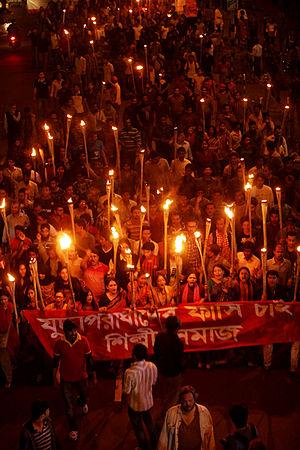
Les manifestations de la place Shahbag ont commencé le 5 février 2013, à Dacca la capitale du Bangladesh, avec la pétition de la peine de mort pour Abdul Quader Molla et tous les autres criminels de guerre inculpés du fait de leurs actions durant la guerre de libération du Bangladesh de 1971. Le 5 février 2013, le tribunal international des crimes en 1971 a condamné Quader Mollah à la prison « à vie » pour 14 années. Il a été reconnu coupable de génocide, d'assassinat et de viol pendant la guerre de libération. Il a été également reconnu coupable par le tribunal d'être derrière une série de massacres à grande échelle. Les nombreuses atrocités perpétrées par Abdul Quader Mollah lui ont fait gagner le surnom du boucher de Mirpur. Le 5 février 2013, le tribunal international des crimes du Bangladesh a condamné Abdul Quader Mollah à la perpétuité d'après avoir le démontré coupable de 5 accusations sur 6 contre lui. Dans les heures suivant le verdict, le mécontentement de masse a éclaté au Bangladesh car la plupart des gens attendait la peine capitale.